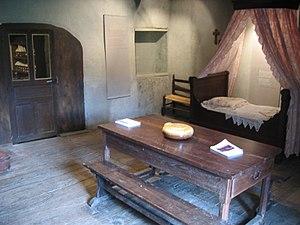
Maison natale de François Fabié (cuisine et chambre)
Le Moulin de Roupeyrac et Musée François Fabié est un site patrimonial et littéraire situé dans l'Aveyron, sur la commune de Durenque, en France.
Durenque est une commune française située dans le département de l'Aveyron, en région Occitanie.
François-Joseph Fabié, né au Moulin de Roupeyrac à Durenque le 3 novembre 1846 et mort le 18 juillet 1928 à La Valette-du-Var, est un poète régionaliste français.